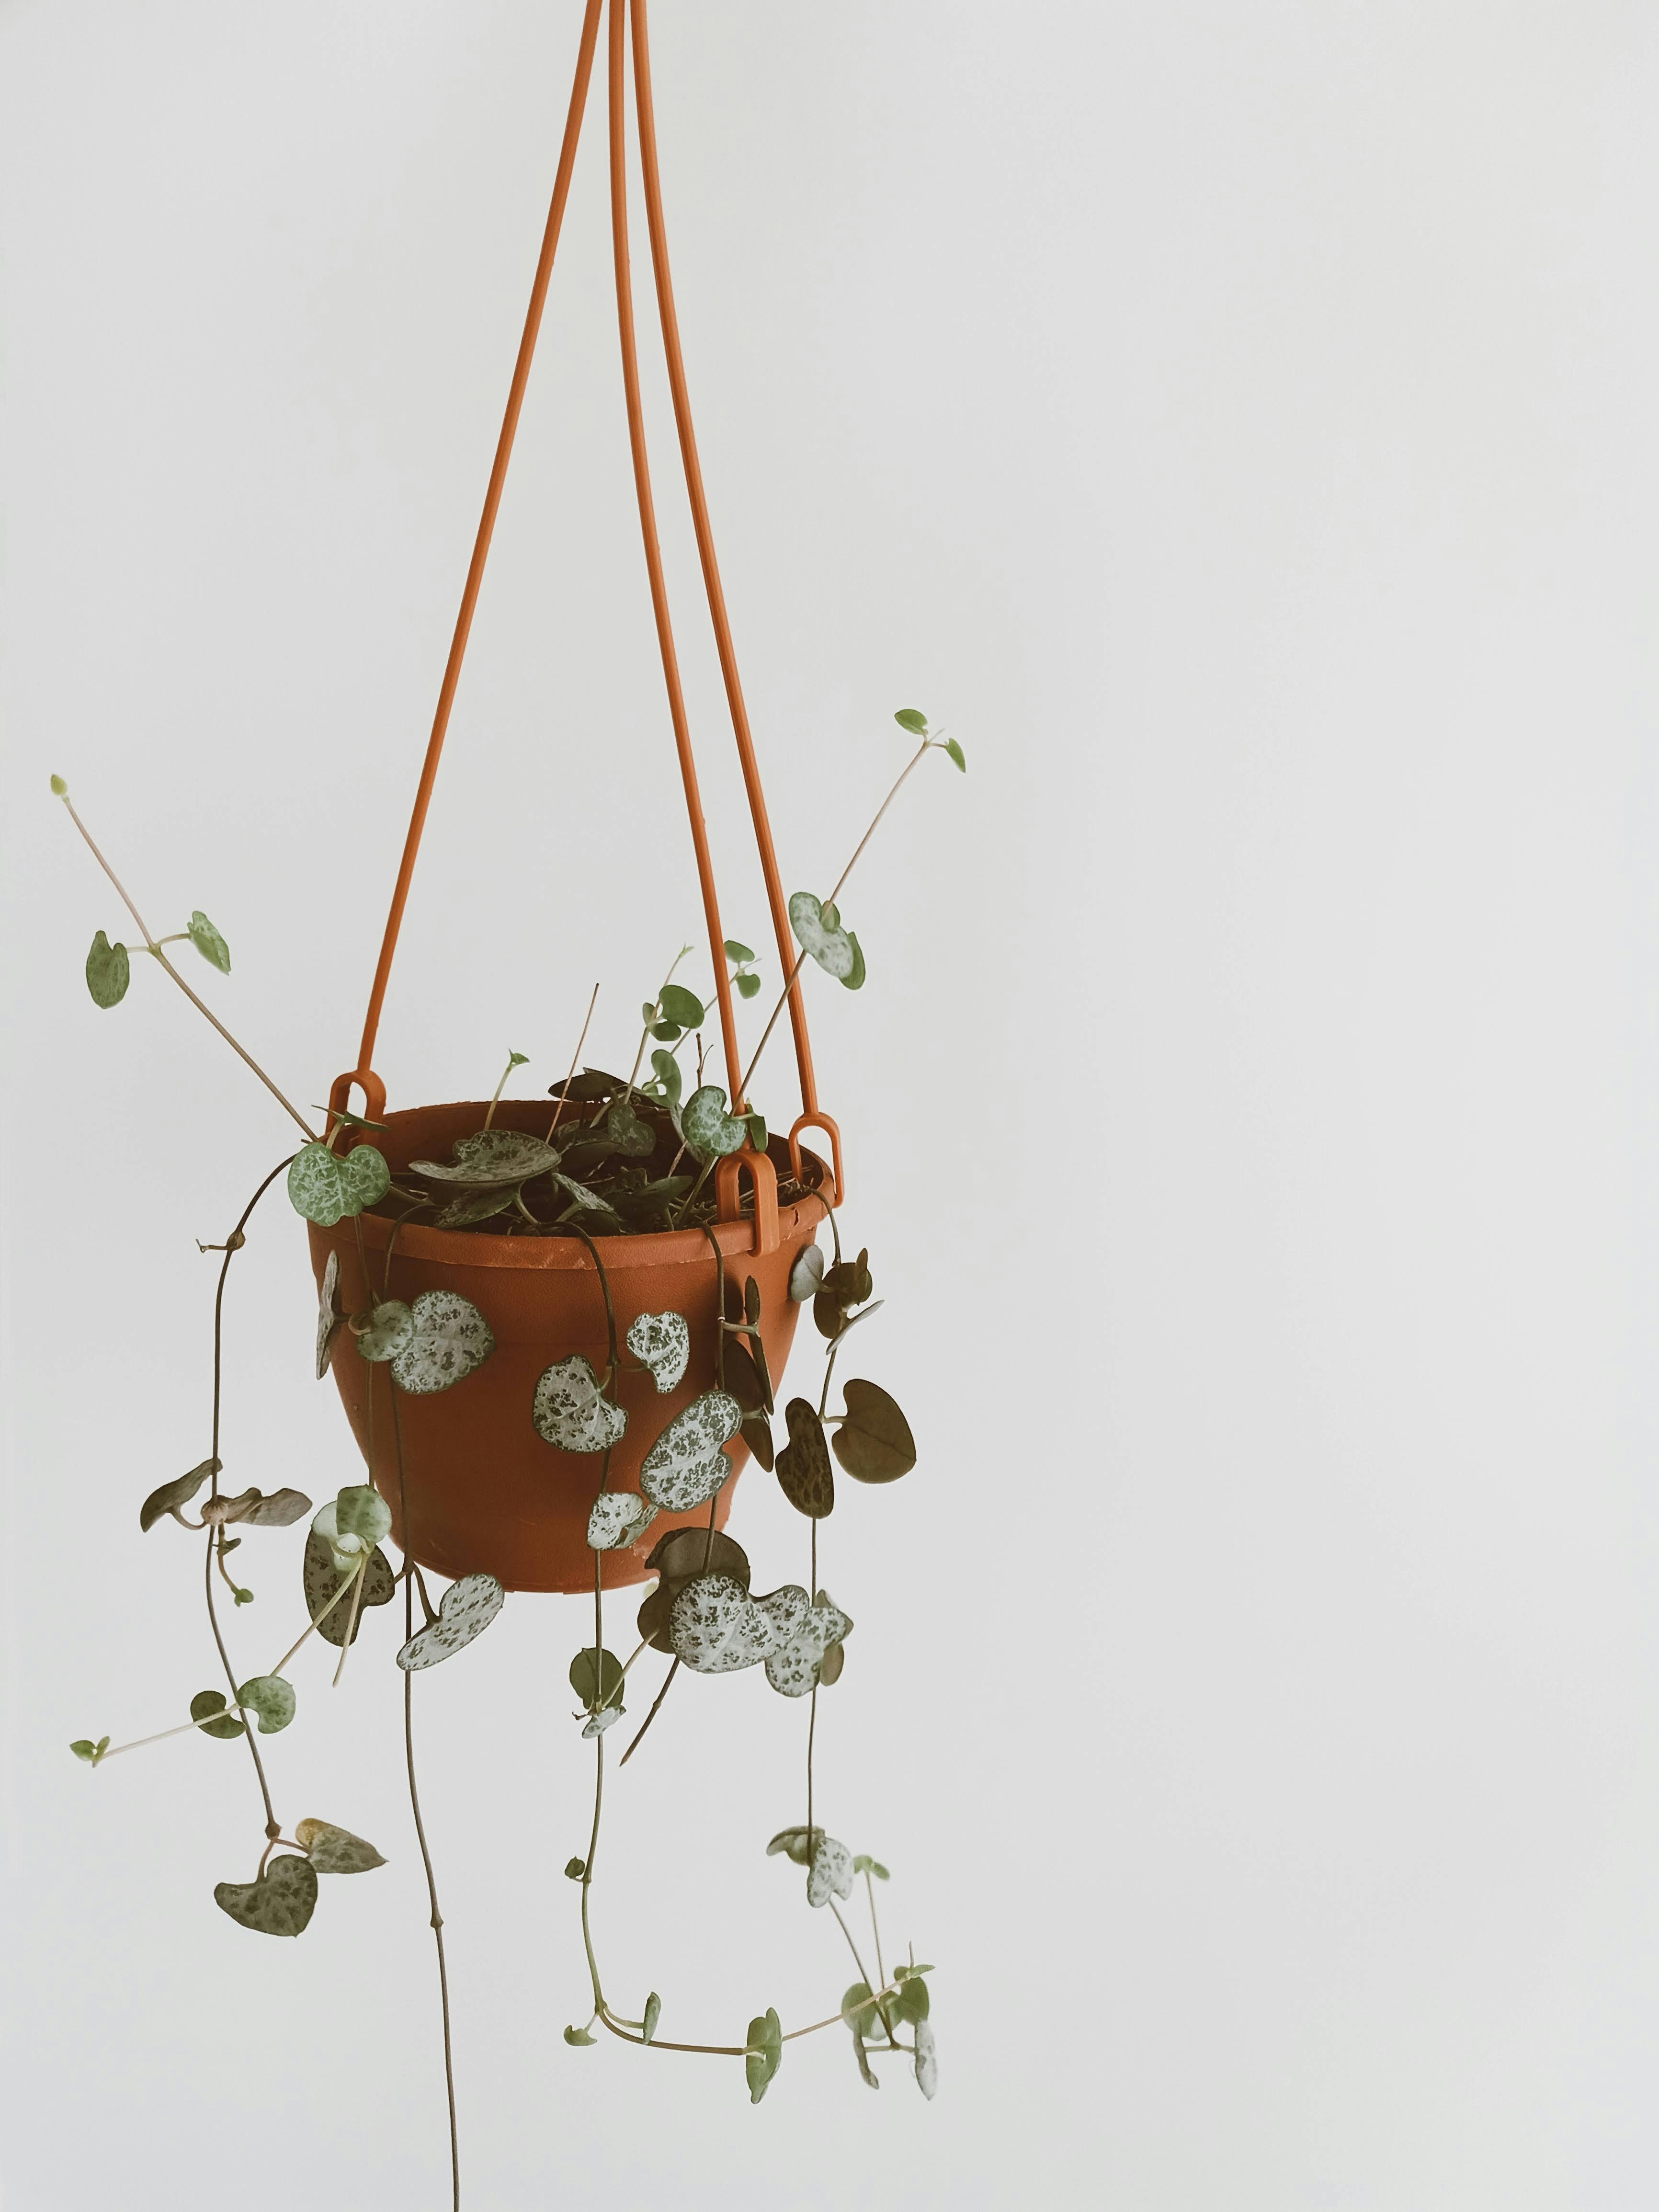
natural, flowerpot, natural material, houseplant, geraniums